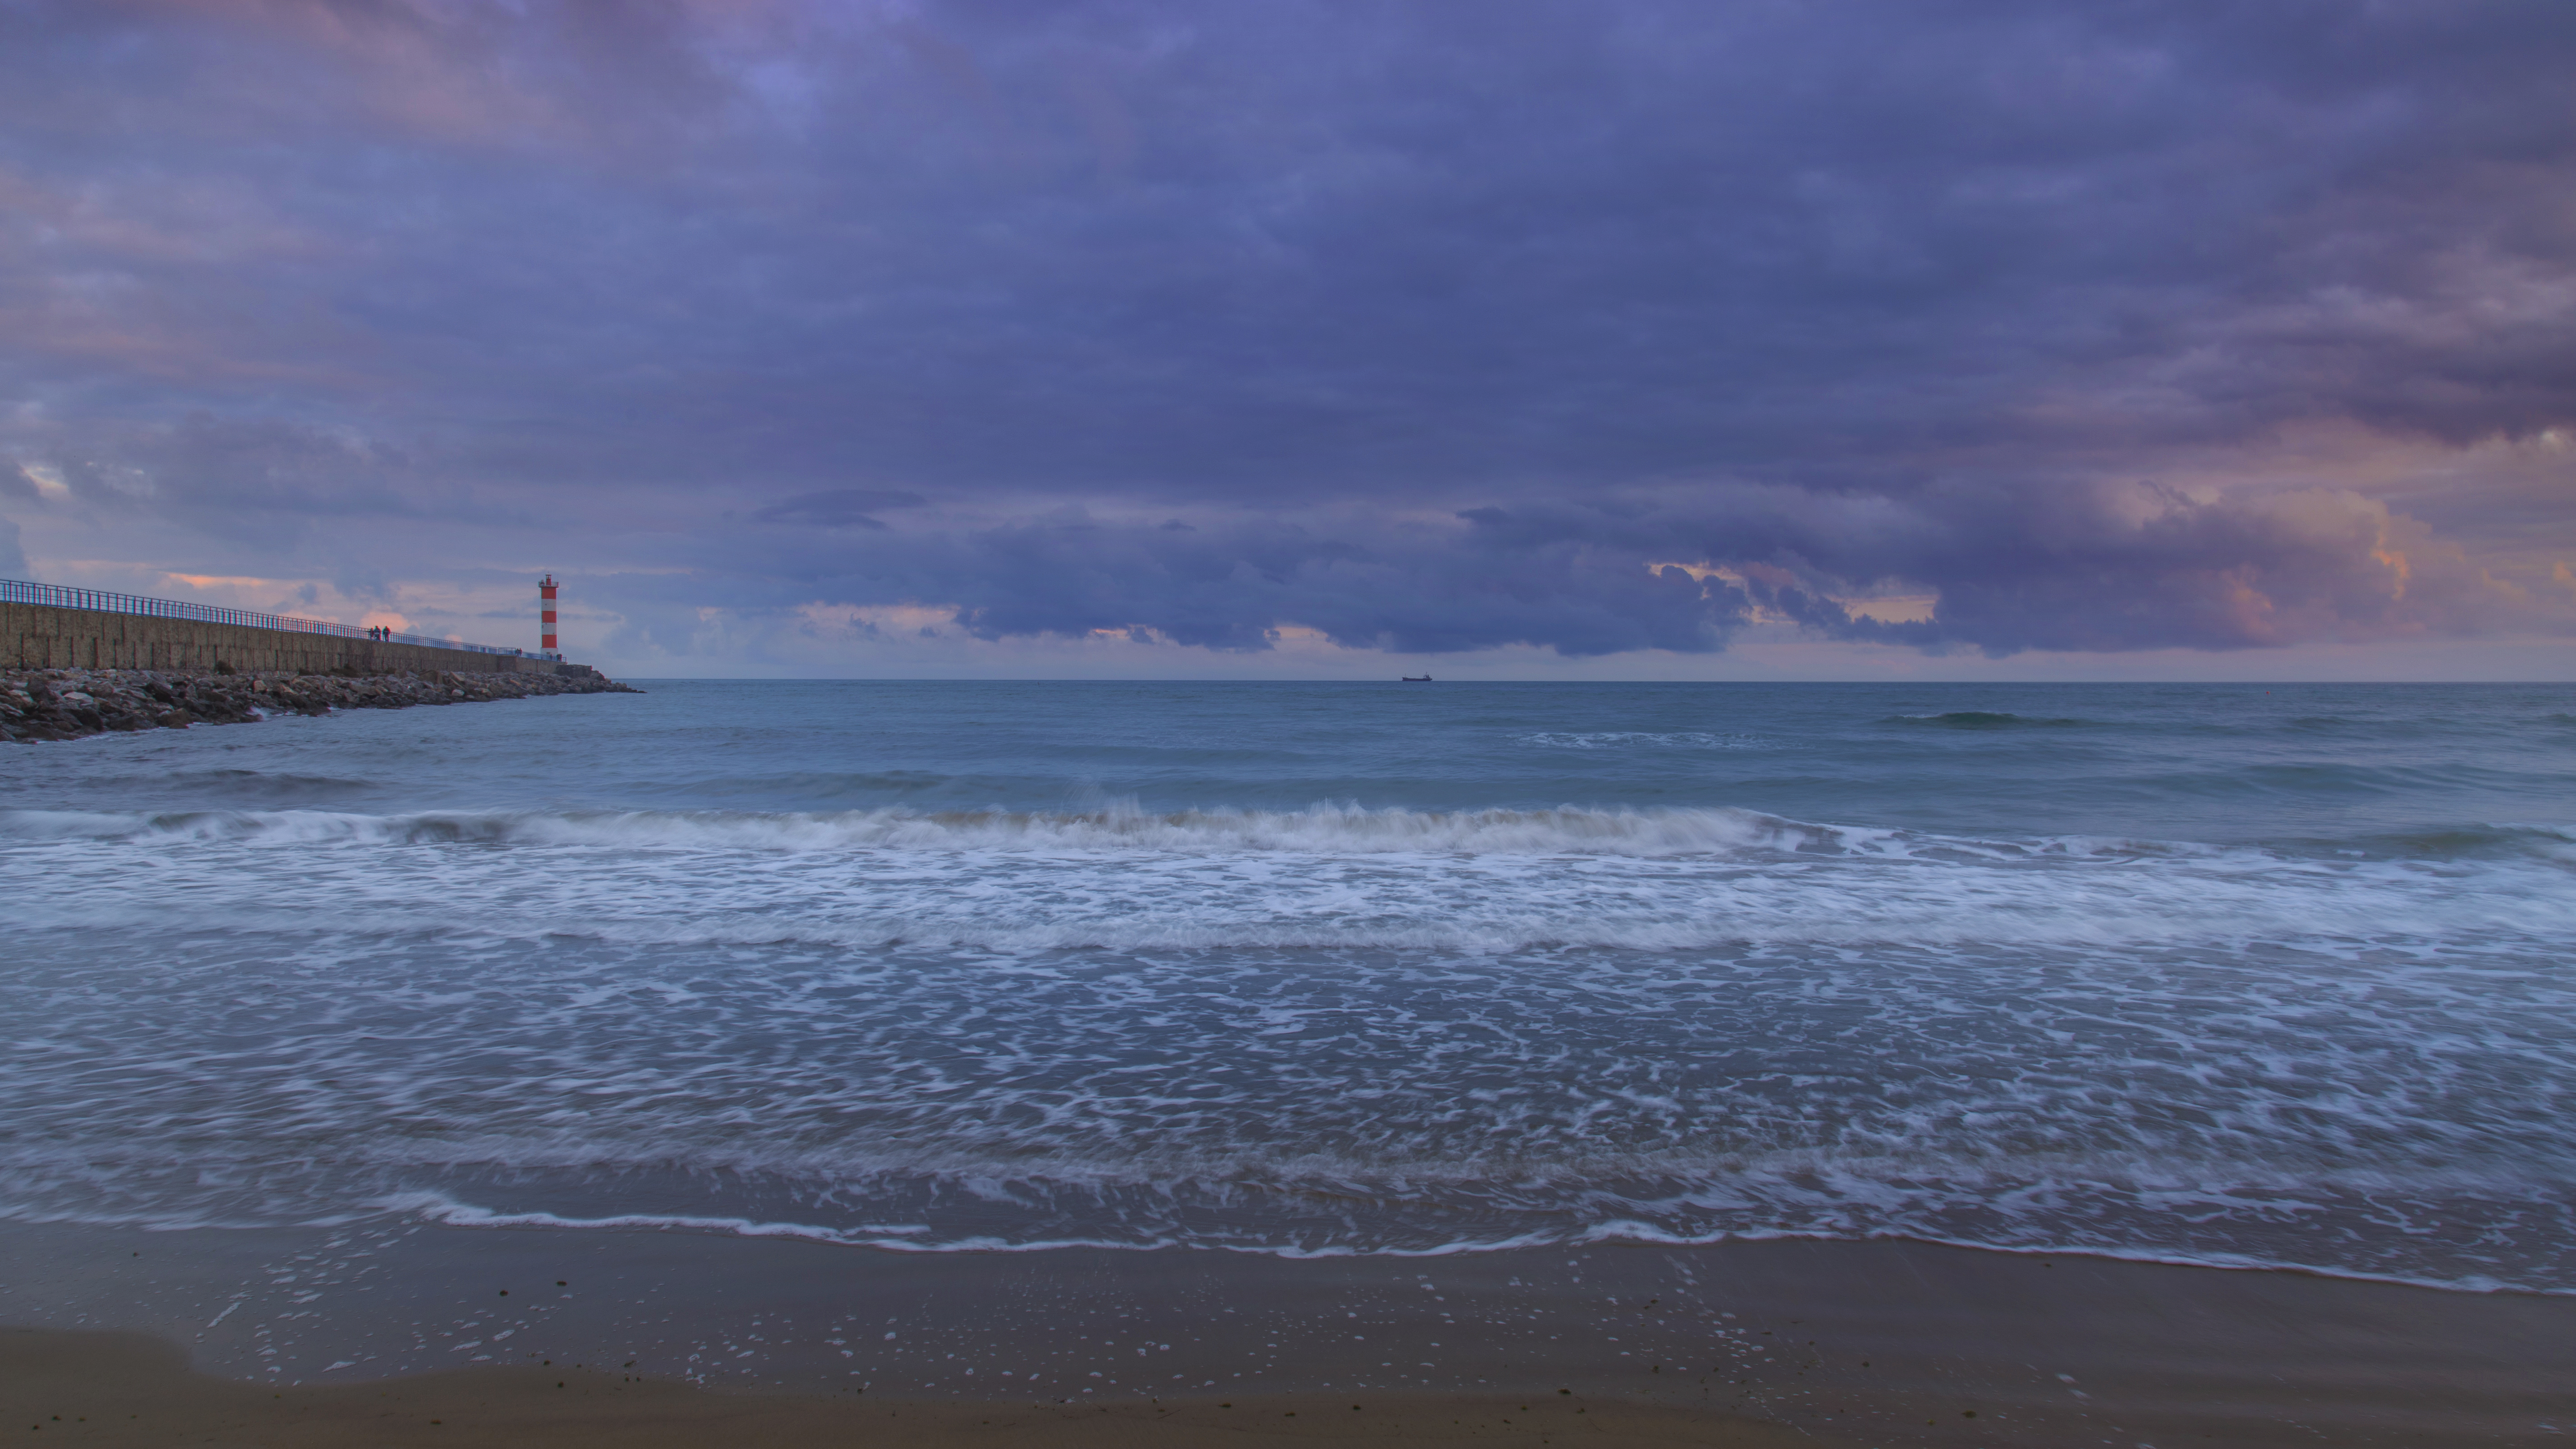
beach, sea, coast, water, sand, ocean, horizon, cloud, lighthouse, sky, sunrise, sunset, sunlight, morning, shore, wave, dawn, dusk, evening, canon, seascape, weather, bay, body of water, mer, phare, waterscape, skyscape, soir, portlanouvelle, canonef2410514lisusm, atmospheric phenomenon, wind wave